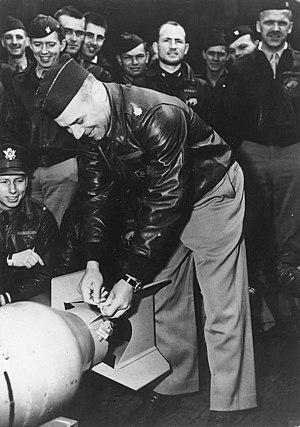
Le raid de Doolittle est le premier bombardement effectué sur le territoire du Japon par les forces armées des États-Unis durant la guerre du Pacifique.